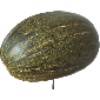
Label: melon_piel_de_sapo